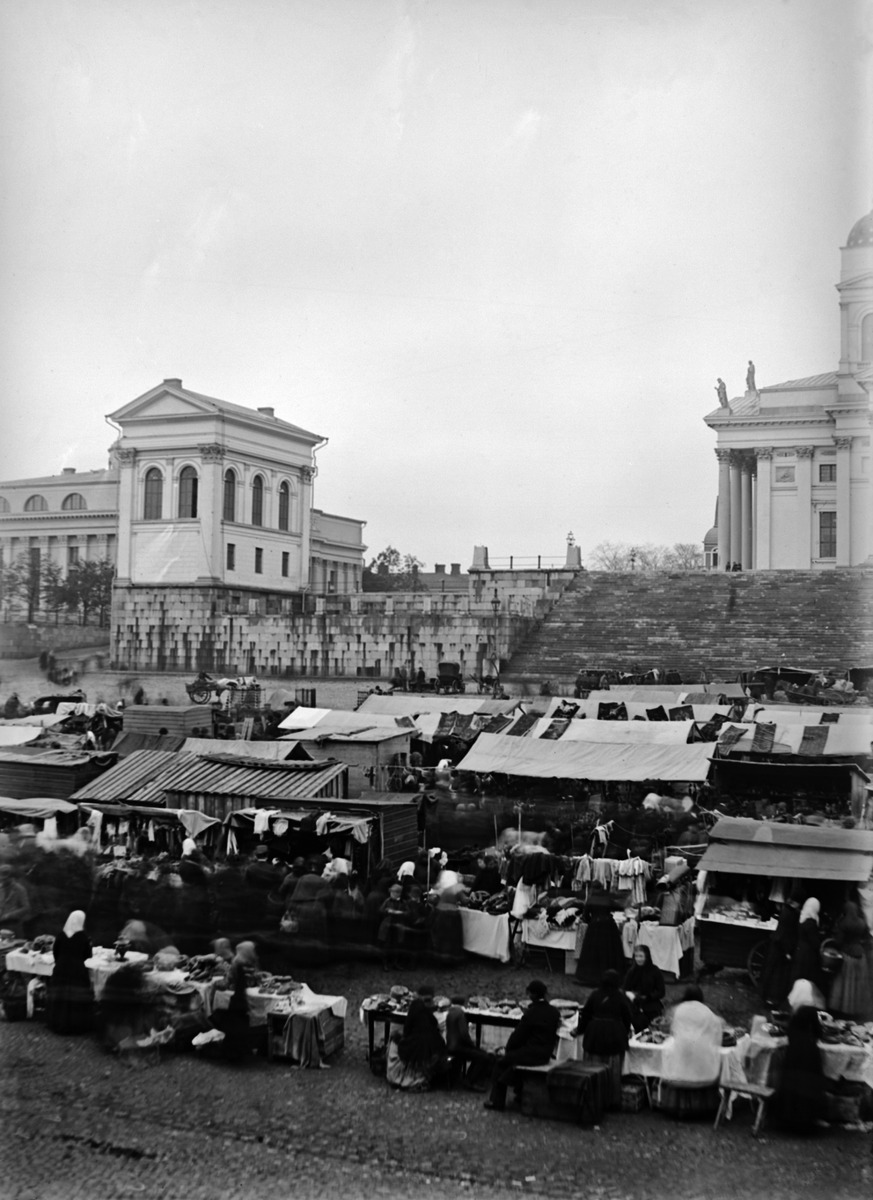
Markkinat Senaatintorilla
sisällön kuvaus: Markkinat Senaatintorilla. mustavalkoinen
Kuvaaja: Krook, Max, valokuvaaja
Ajankohta: kuvausaika 1880-luku
Paikka: Suomi, Uusimaa, Helsinki, Kruununhaka Helsinki, Senaatintori
Aiheet: markkinat, torikauppa